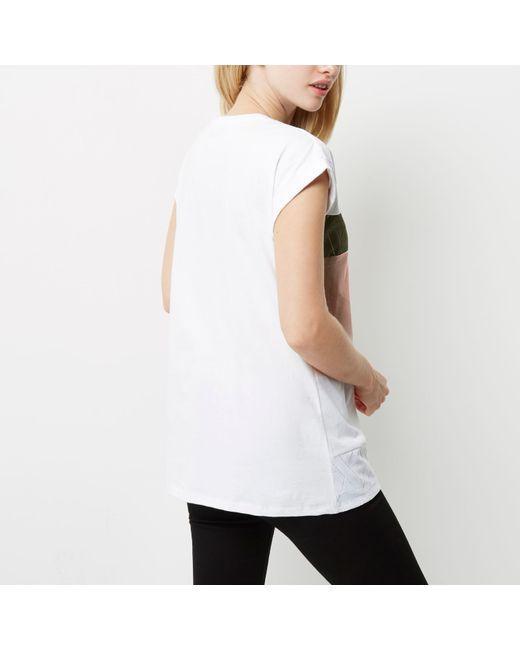
Weißes T-Shirt, schwarze und pfirsichfarbene Vorderseite